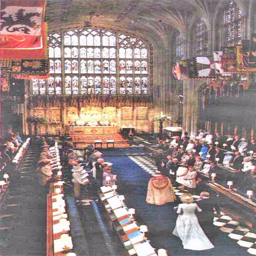
person walking his mom down the aisle